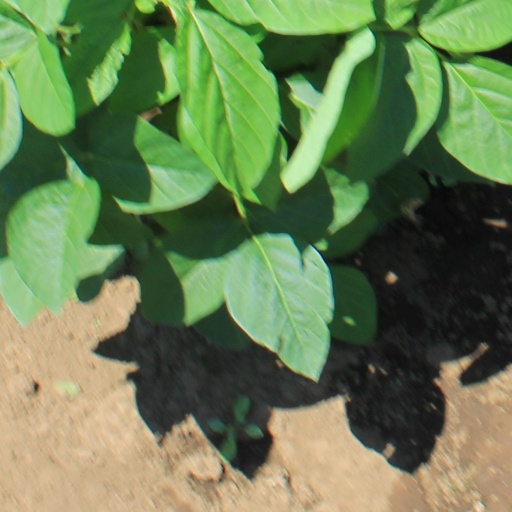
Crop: soybean